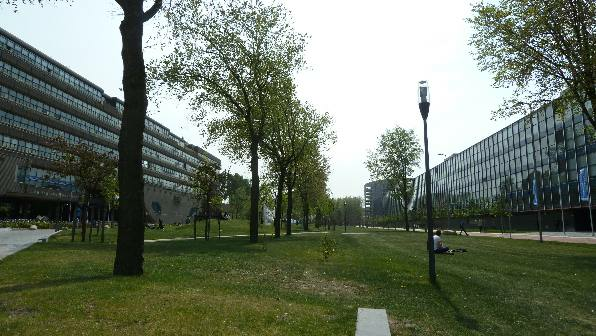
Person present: No